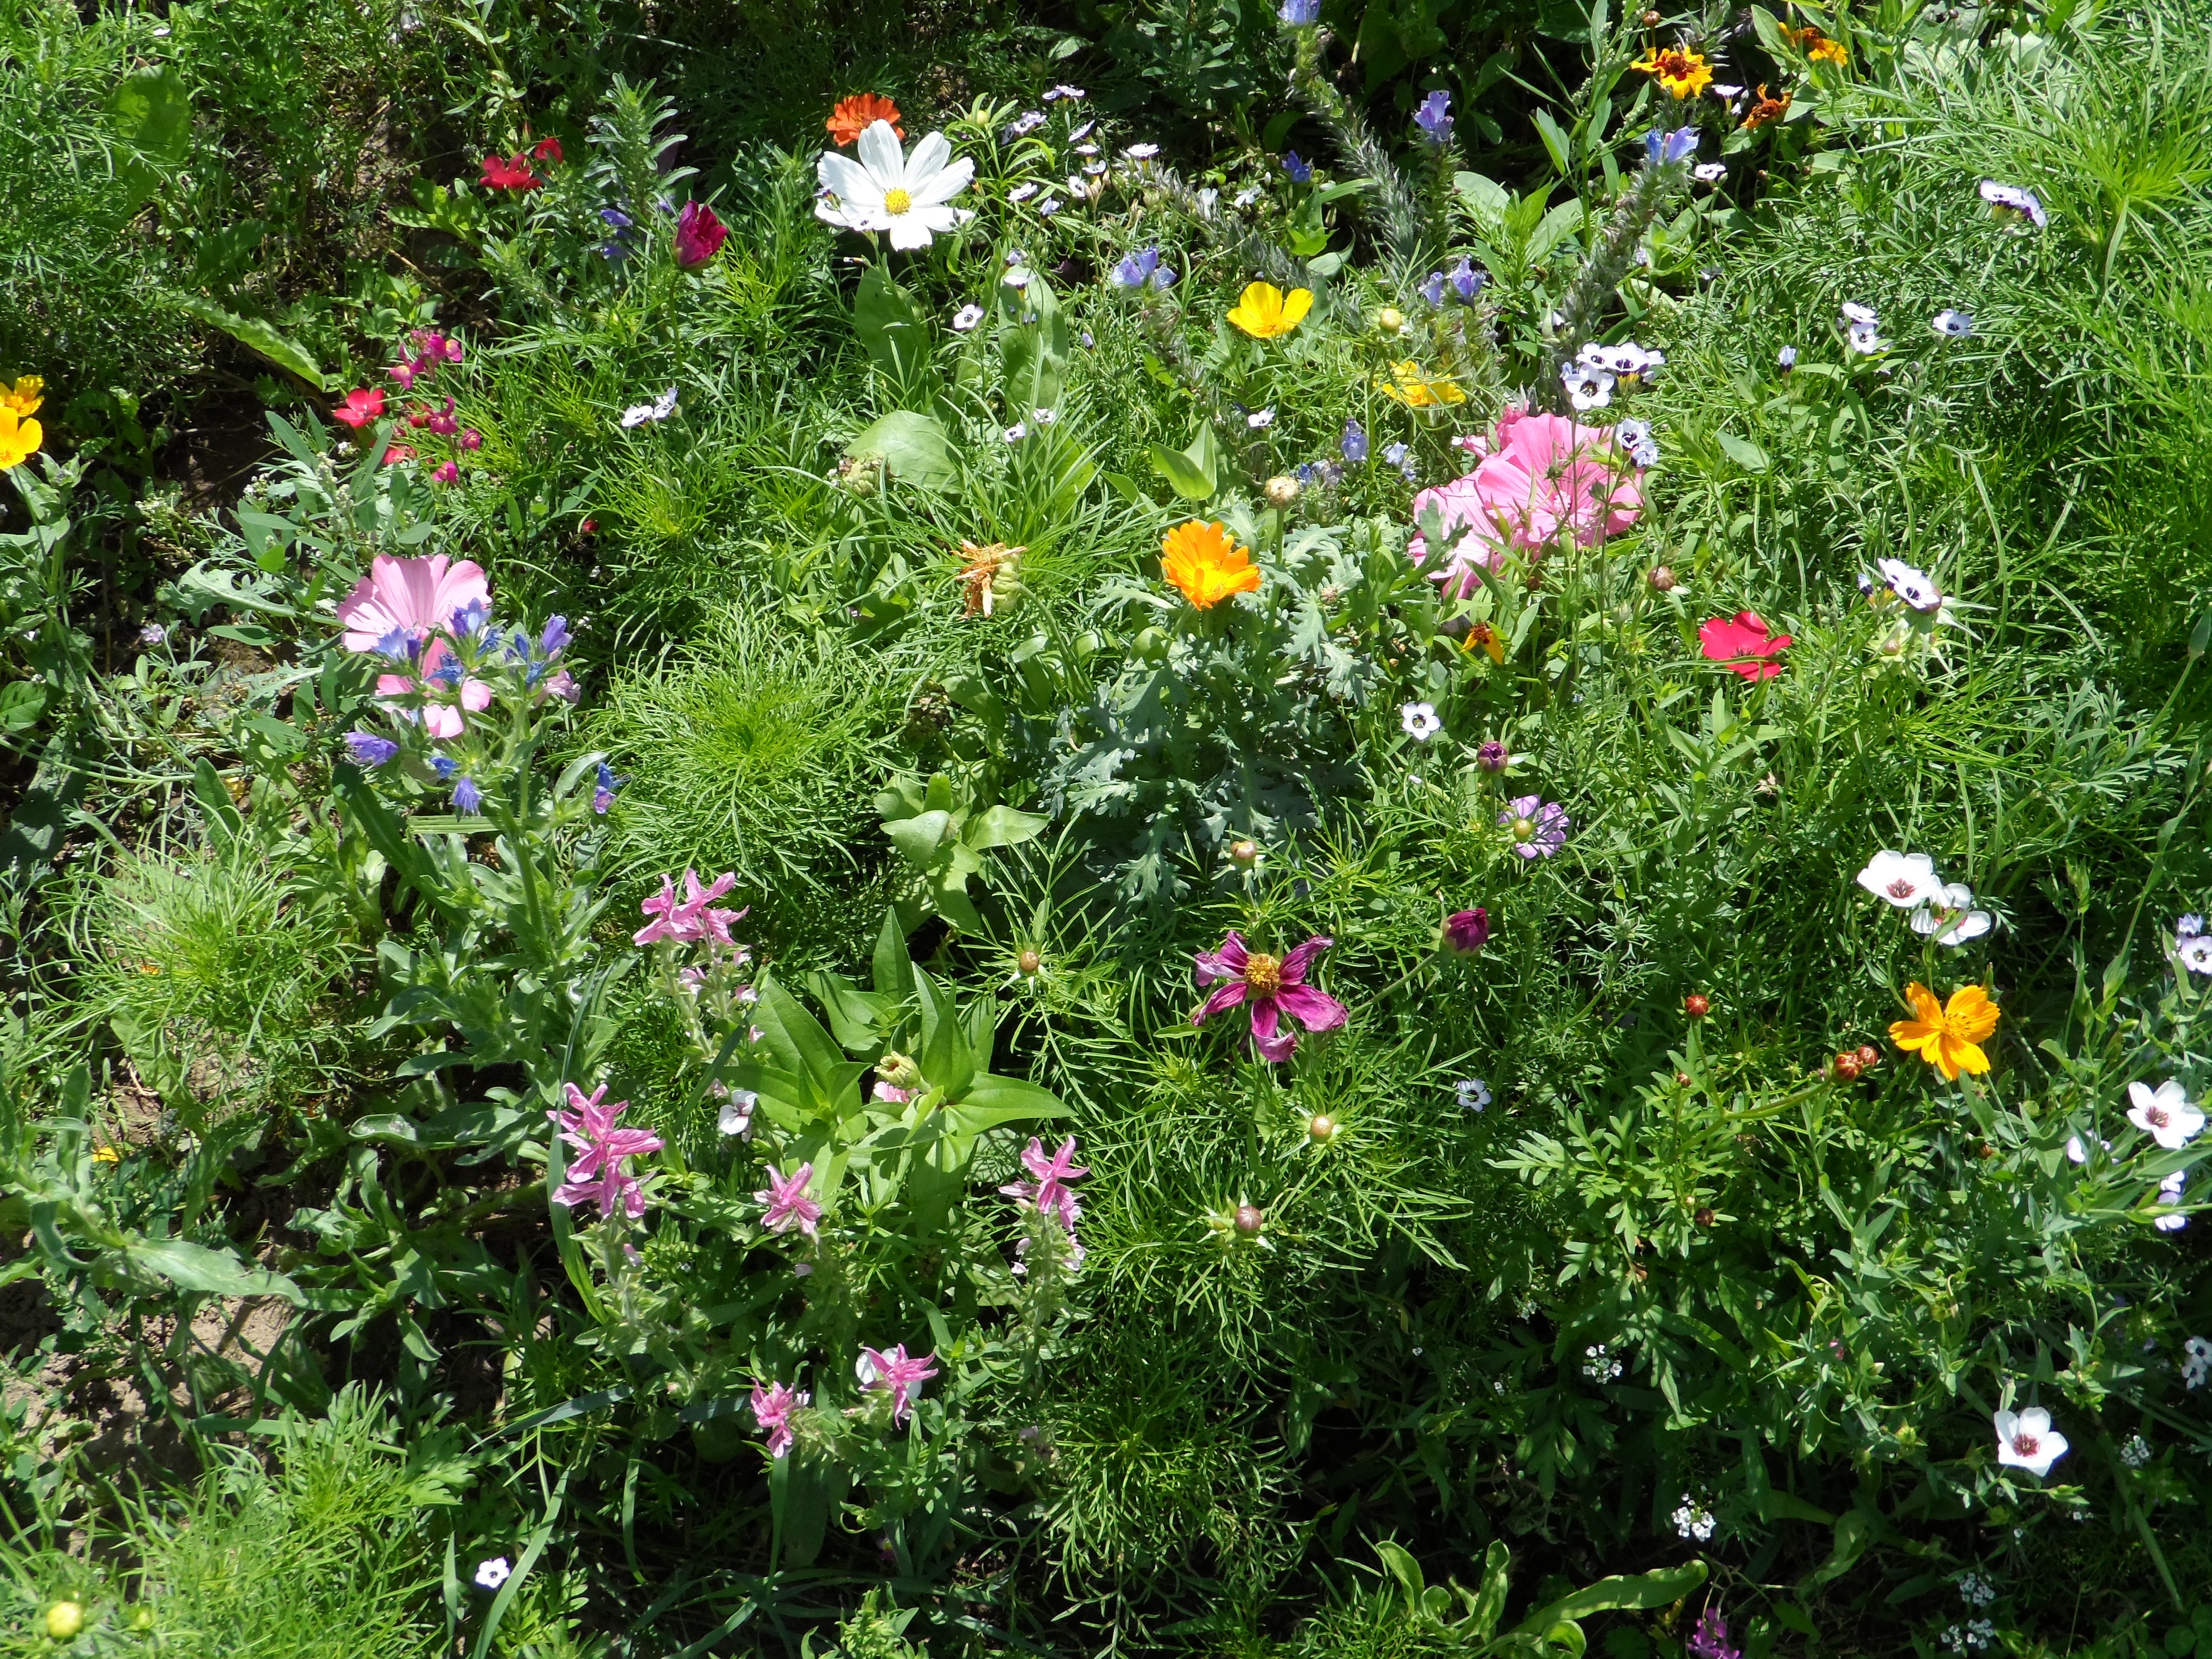
nature, plant, field, meadow, flower, bloom, summer, green, lush, color, grow, botany, colorful, garden, flora, sprout, plants, wildflower, flowers, weed, petals, decorative, picturesque, aster, multicolored, smell, ecosystem, splendor, summer meadow, multi coloured, flowering plant, green stuff, krautig, daisy family, annual plant, land plant, garden cosmos